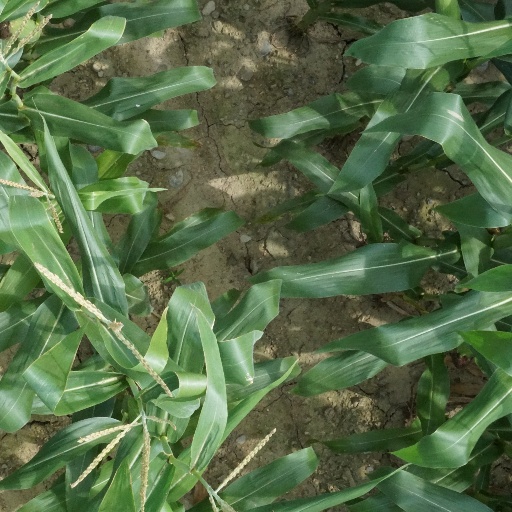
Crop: maize; corn